Imperial War Museum Duxford

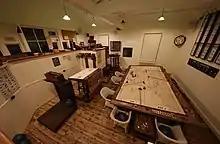
A view of Duxford's original Operations Room.

As a historic site, many of Duxford's buildings are of particular architectural or historic significance. In 2005, following a review of sites relating to British aviation history by English Heritage, some 255 buildings at 31 sites received listed building status. Duxford contains over thirty of these buildings, the largest number at any one site. Listed buildings include three hangars dating back to the First World War and the operations block, which received Grade II* status. This block, open to the public, houses the wartime operations room from which Duxford's aircraft were directed. Another historic building, the 1918 Watch Office, has been converted to accommodate the "Historic Duxford" exhibition, depicting the history of the site and the experiences of Duxford's personnel.